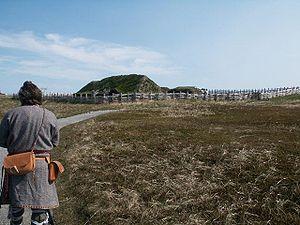
Vinland est le nom donné par le Viking islandais Leif Erikson au territoire qu’il explora le premier autour de l’an 1000. Des fouilles ont permis de retrouver des traces de la présence des Vikings à L'Anse aux Meadows sur l'île de Terre-Neuve au Canada. On continue à débattre s’il s’agit là du Vinland de Leif Erikson, dont certains ont situé les divers emplacements possibles sur une aire géographique allant du Labrador à la Floride.
Le Nouveau-Brunswick proprement dit a été fondé en 1784 avec pour capitale Fredericton. Cet article présente l'histoire du lieu, depuis l'époque amérindienne jusqu'à nos jours, incluant l'époque coloniale française où il était une partie de l'Acadie.
Cet article traite des événements qui se sont produits durant l'année 1960 au Canada.
Cette page concerne des événements d'actualité qui se sont produits durant l'année 1960 dans la province canadienne de Terre-Neuve-et-Labrador.
La préhistoire de la Péninsule maritime s'échelonne sur près de onze millénaires jusqu'à la fondation de l'Acadie en 1604. Le territoire est d'abord par les Paléoaméricains. La période du grand hiatus, entre -8000 et -3000, correspond à un manque de preuves archéologiques. La culture archaïque maritime s'installe ensuite près de la mer et vit surtout des ressources halieutiques, côtoyant probablement d'autres peuples. La céramique est adoptée vers -500, à l'époque ou se développe les peuples des Micmacs et des Etchemins. Ce qui est arrivé de ces derniers n'est pas connu mais les Malécites, qui sont en fait probablement liés, occupent ensuite leur territoire.
L'histoire de l'Acadie débute au XVIᵉ siècle. Ce territoire est toutefois déjà habité depuis au moins onze millénaires, d'abord par les Paléoaméricains. La période du grand hiatus, entre -8000 et -3000, correspond à un manque de preuves archéologiques. La culture archaïque maritime s'installe ensuite près de la mer et vit surtout des ressources halieutiques, côtoyant probablement d'autres peuples. La céramique est adoptée vers -500, à l'époque où se développent les peuples des Micmacs et des Etchemins. Ce qui est arrivé à ces derniers n'est pas connu, mais les Malécites, à qui leur sont probablement liés, occupent ensuite leur territoire.